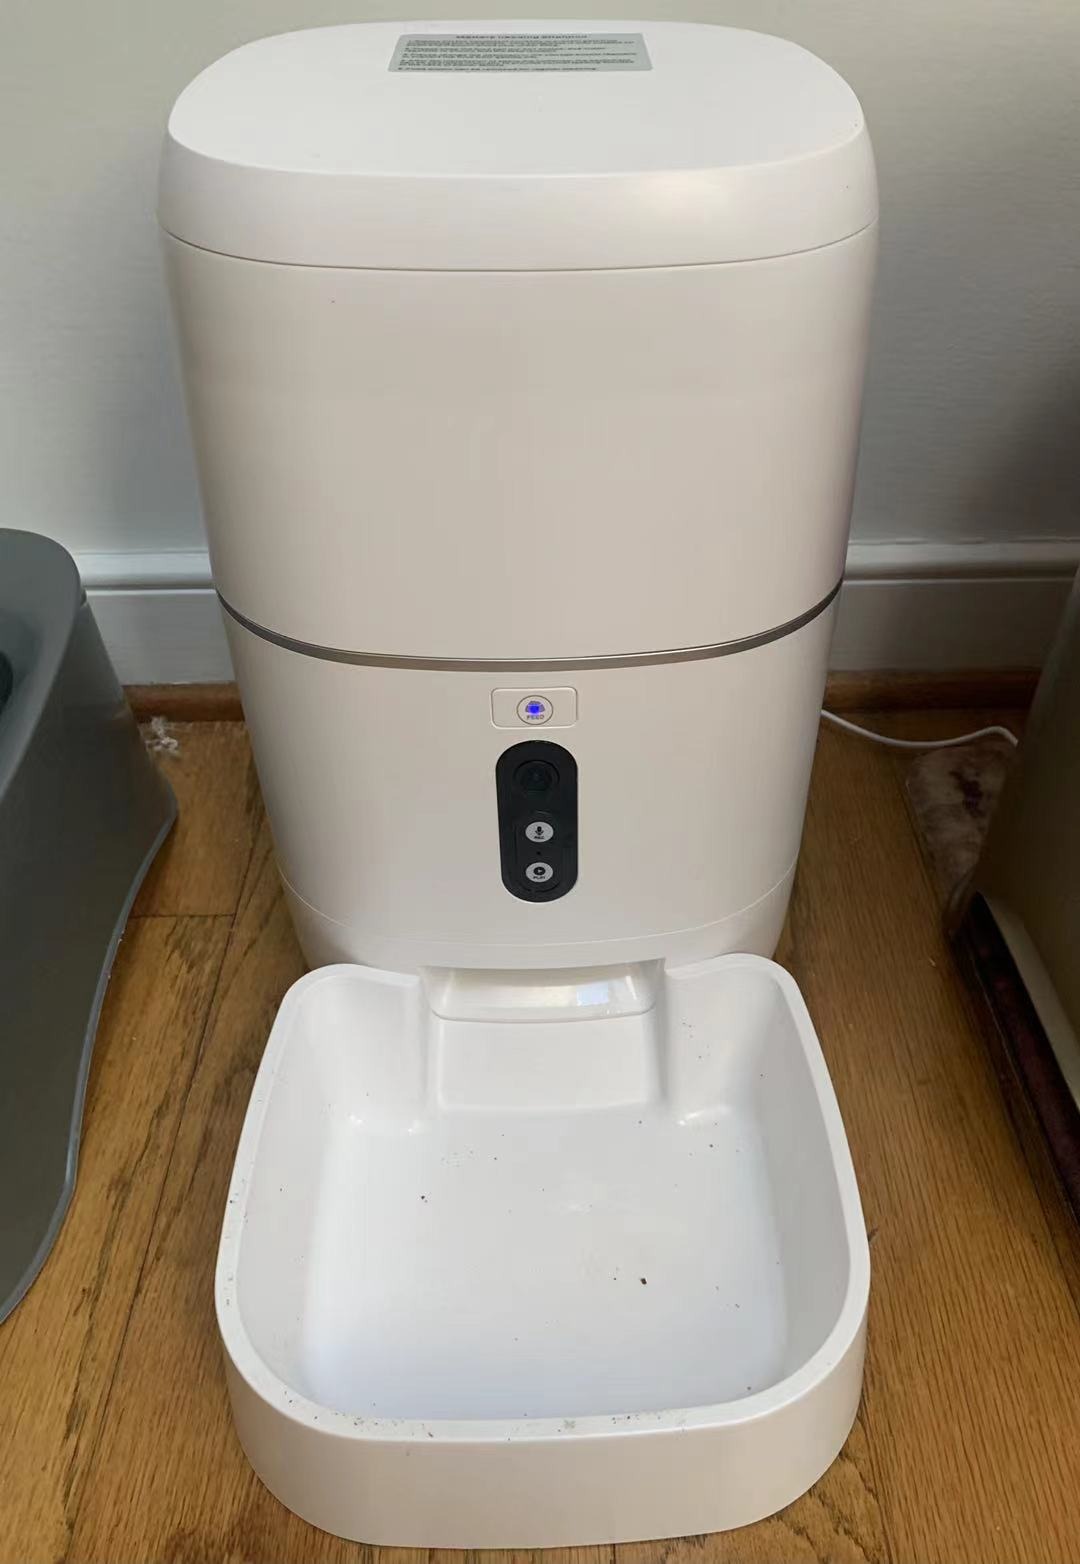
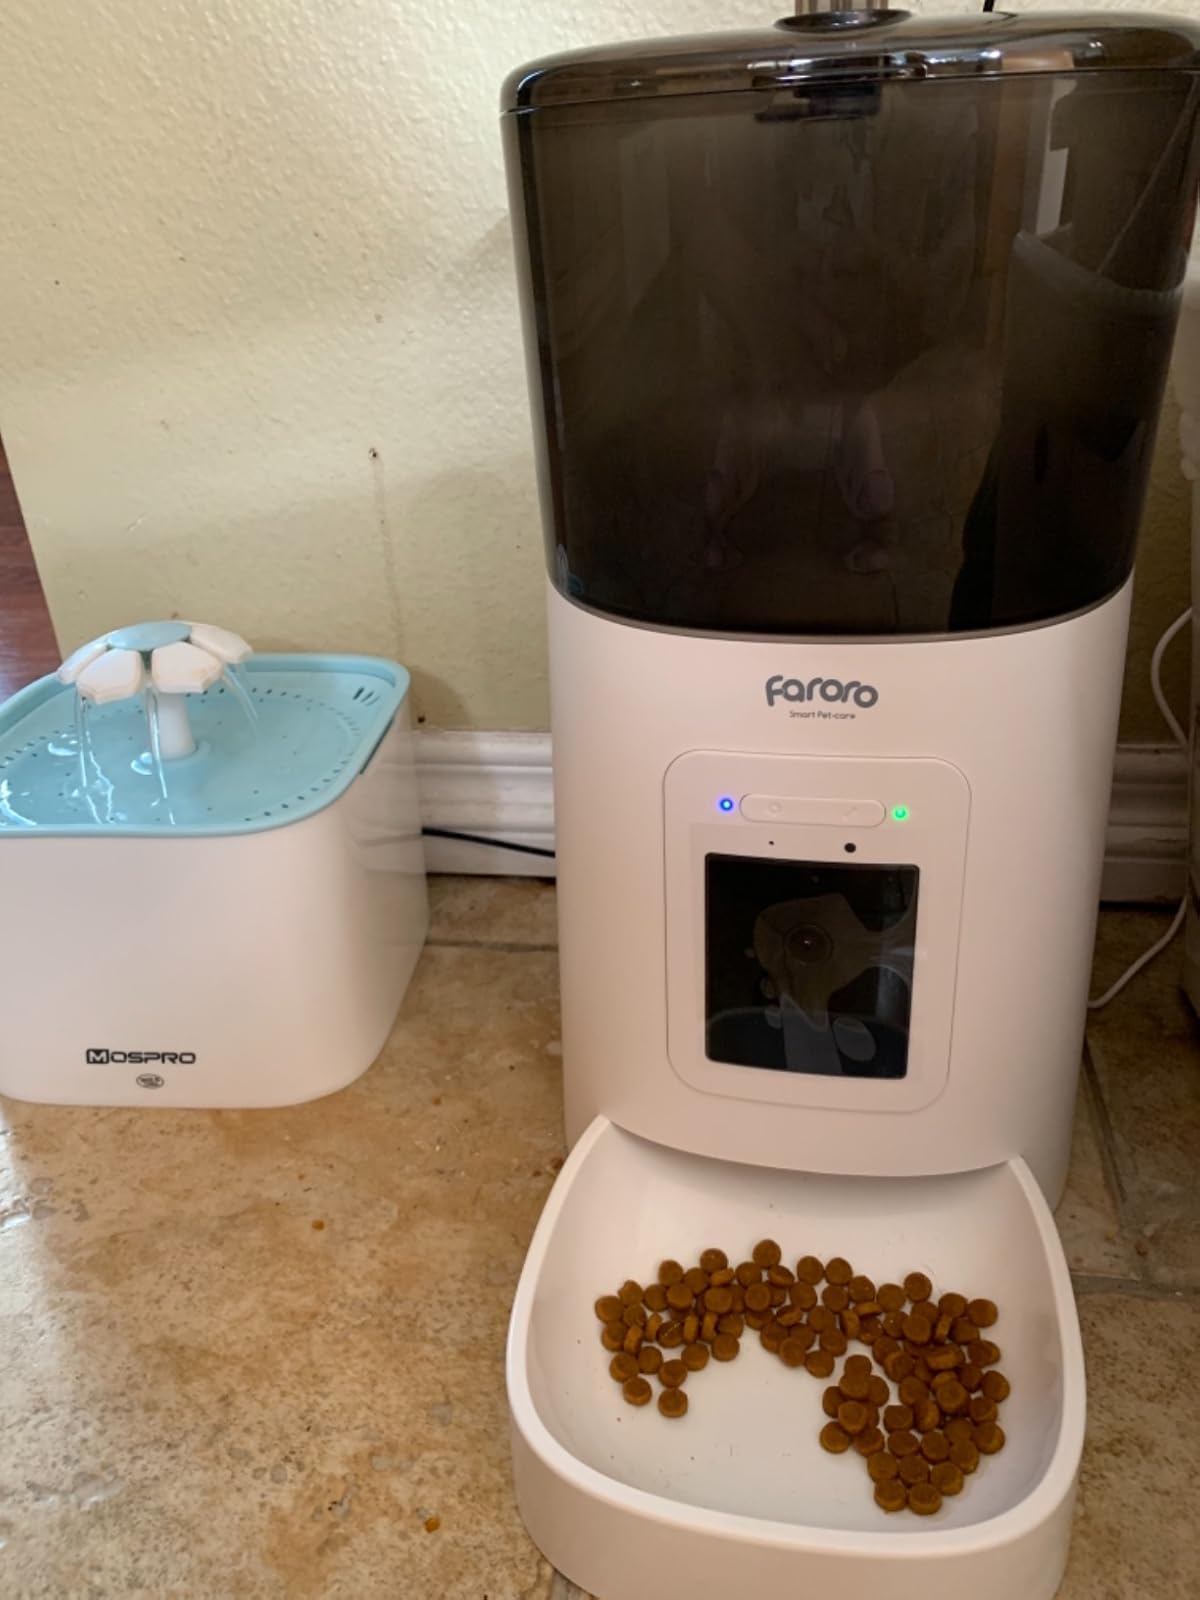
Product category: items_feeder
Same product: no